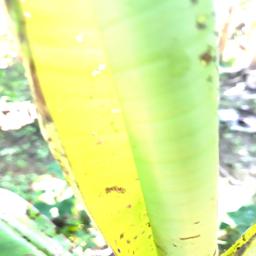
Label: BANANA APHIDS